Oregon Ducks track and field

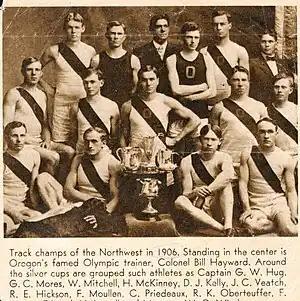
1906 Oregon Ducks track and field team

The modern era of Oregon track and field began in 1903. The Webfoots (as they were called at the time) lost a track meet to Albany College (now Lewis & Clark College). Oregon promptly asked Albany's coach, Bill Hayward, to come to Eugene as track coach for the following season. Hayward's career at Oregon was long and illustrious, lasting 44 years. His athletes included nine Olympians and produced five world records. By 1919, his standing at Oregon was such that when a new stadium was constructed for the football, it was named Hayward Field for him. Two years later, a track was added and track meets were transferred there from nearby Kincaid Field.